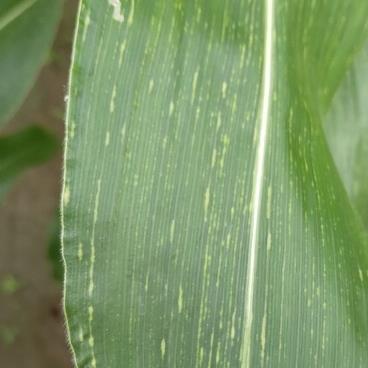
Crop: Maize
Condition: stripe-d